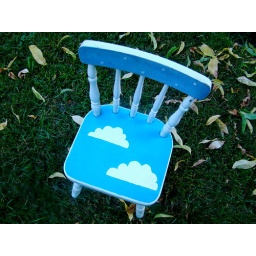
222|365 sitting in the clouds